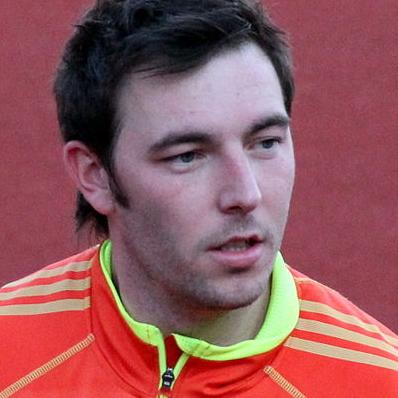
Age: 23